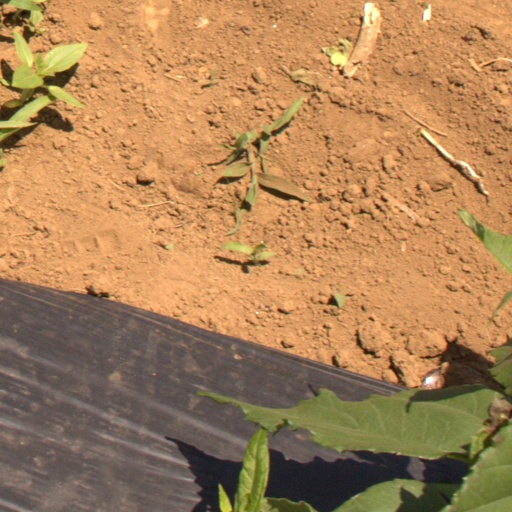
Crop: Jerusalem artichoke